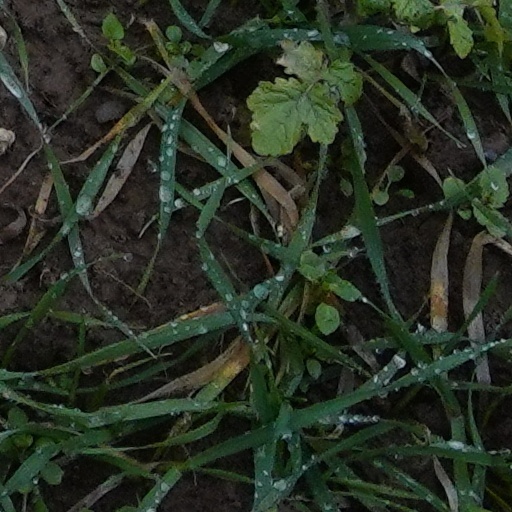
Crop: wheat